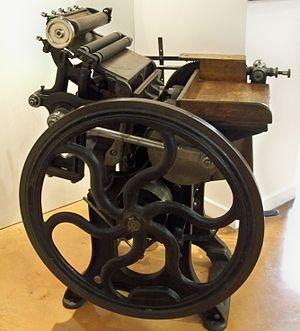
Presse lithographique
Le faux numéro du Nouvelliste est une opération de propagande et de guerre psychologique menée par les Mouvements unis de la Résistance à Lyon le 31 décembre 1943. Cette opération consistait à réaliser et diffuser un faux exemplaire du Nouvelliste, un journal collaborationniste, afin de faire connaître les exploits des maquis, tout en ridiculisant le journal et les autorités.